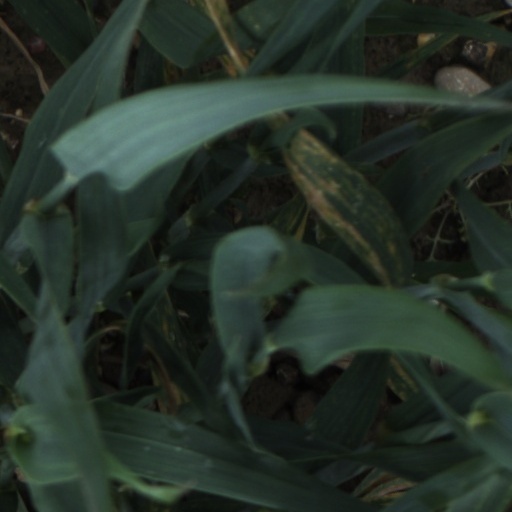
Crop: wheat